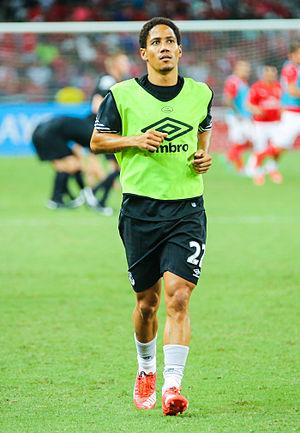
Steven Pienaar, né le 17 mars 1982 à Johannesbourg, est un footballeur international sud-africain qui évolue au poste de milieu de terrain entre 1999 et 2018.